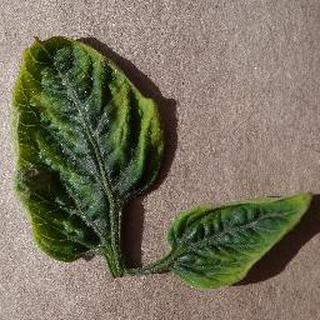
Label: tomato_yellow_leaf_curl_virus